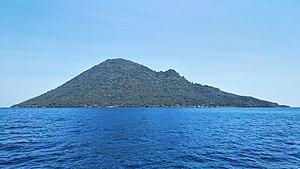
Manado Tua, en indonésien Pulau Manado Tua, littéralement en français « Vieille Manado », aussi appelée Babontehu, en indonésien Pulau Babontehu, est une île d'Indonésie située dans la mer de Célèbes, au nord de Sulawesi.